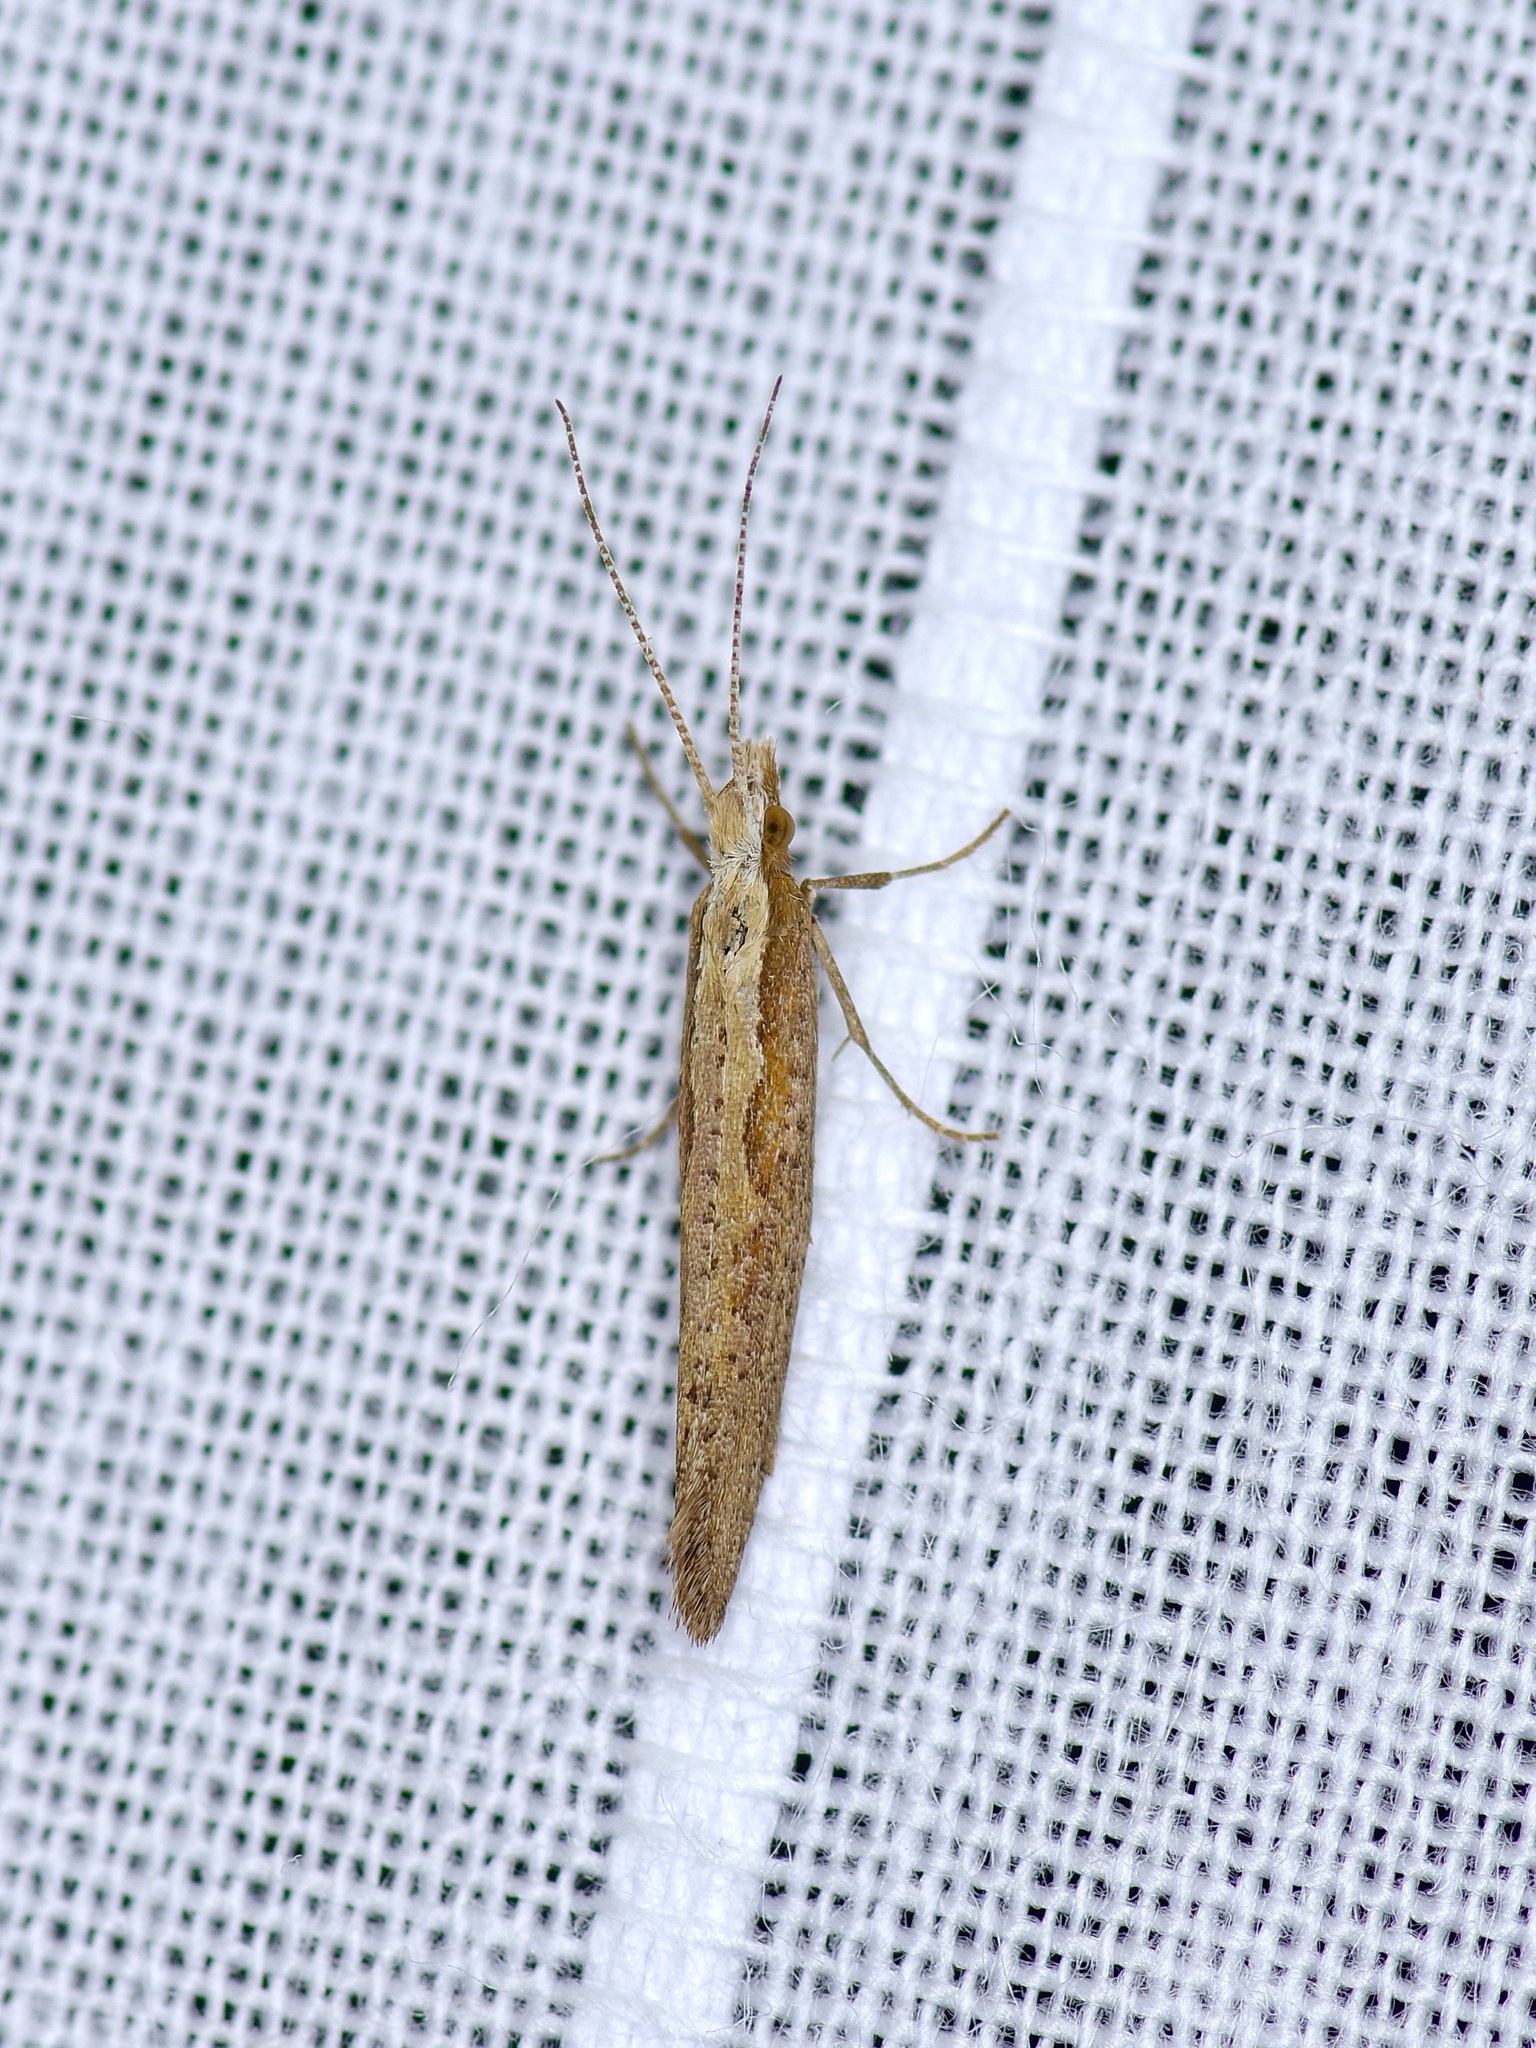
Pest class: diamondback_moth